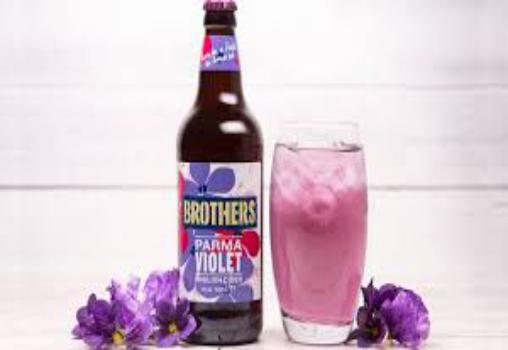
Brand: Brothers Cider
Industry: Food